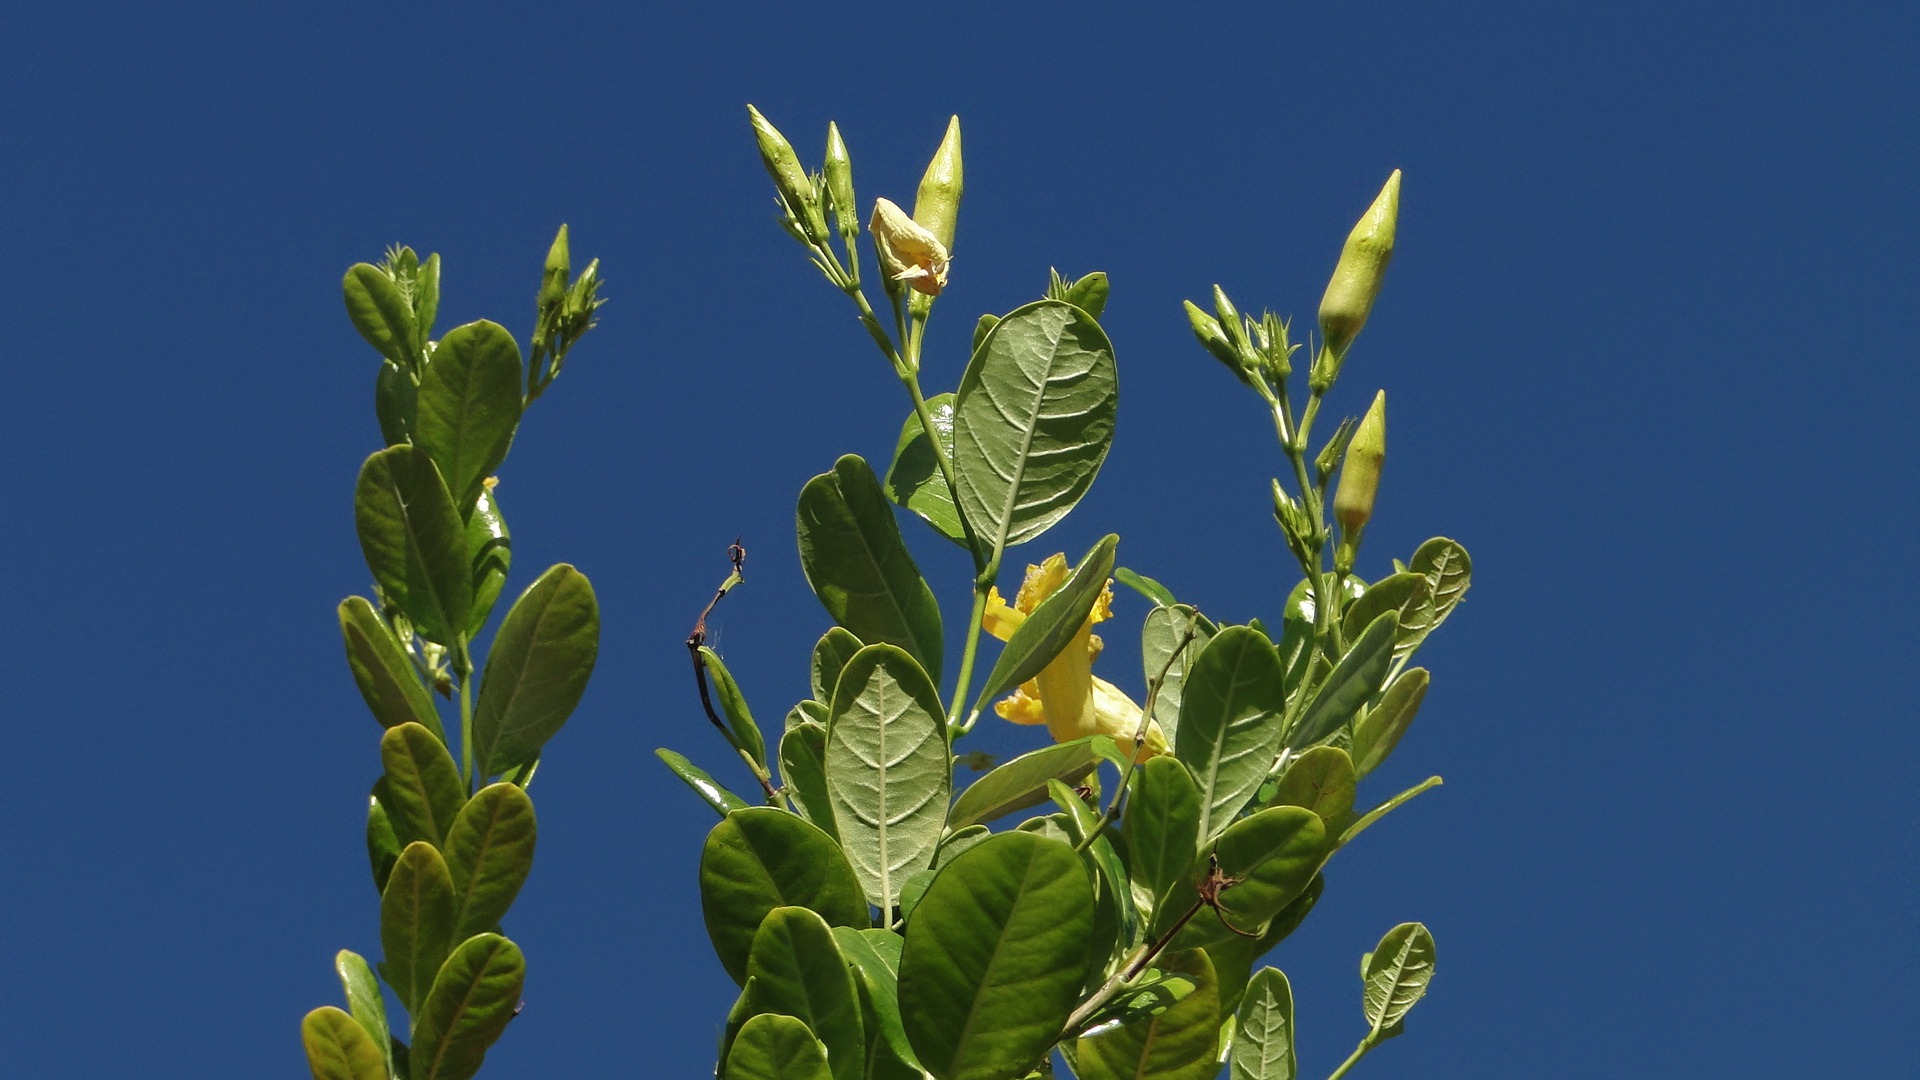
nature, plant, leaf, flower, green, produce, crop, botany, yellow, garden, flora, shrub, bud, flowering plant, grass family, plant stem, land plant